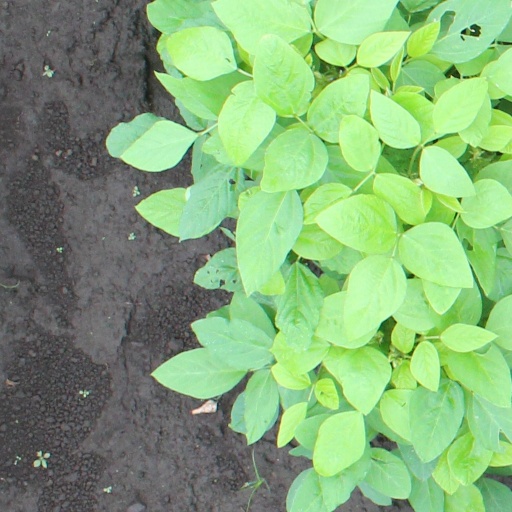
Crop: soybean